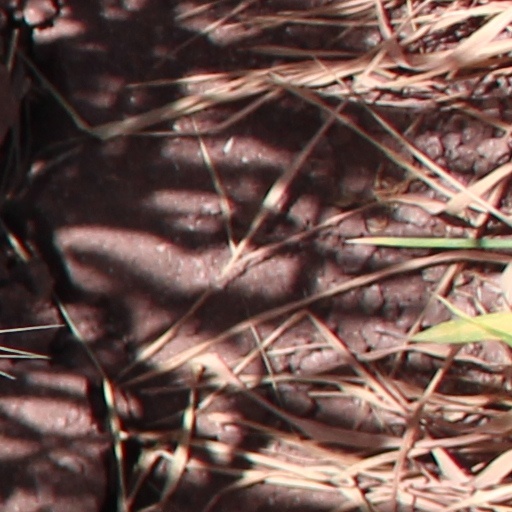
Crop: wheat